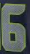
Number: 6